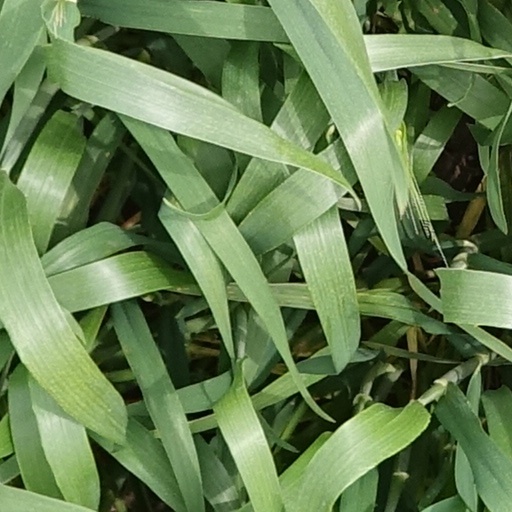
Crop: wheat